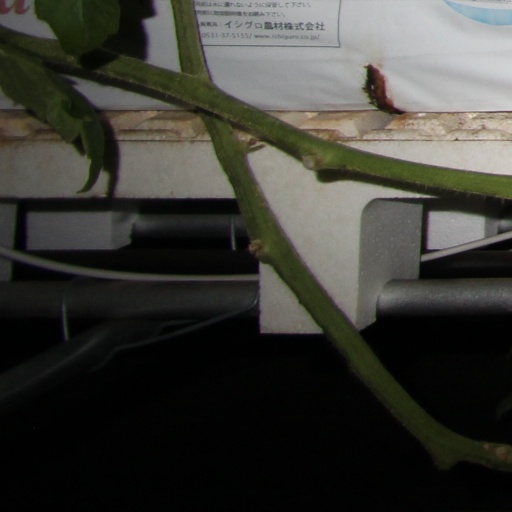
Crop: tomato